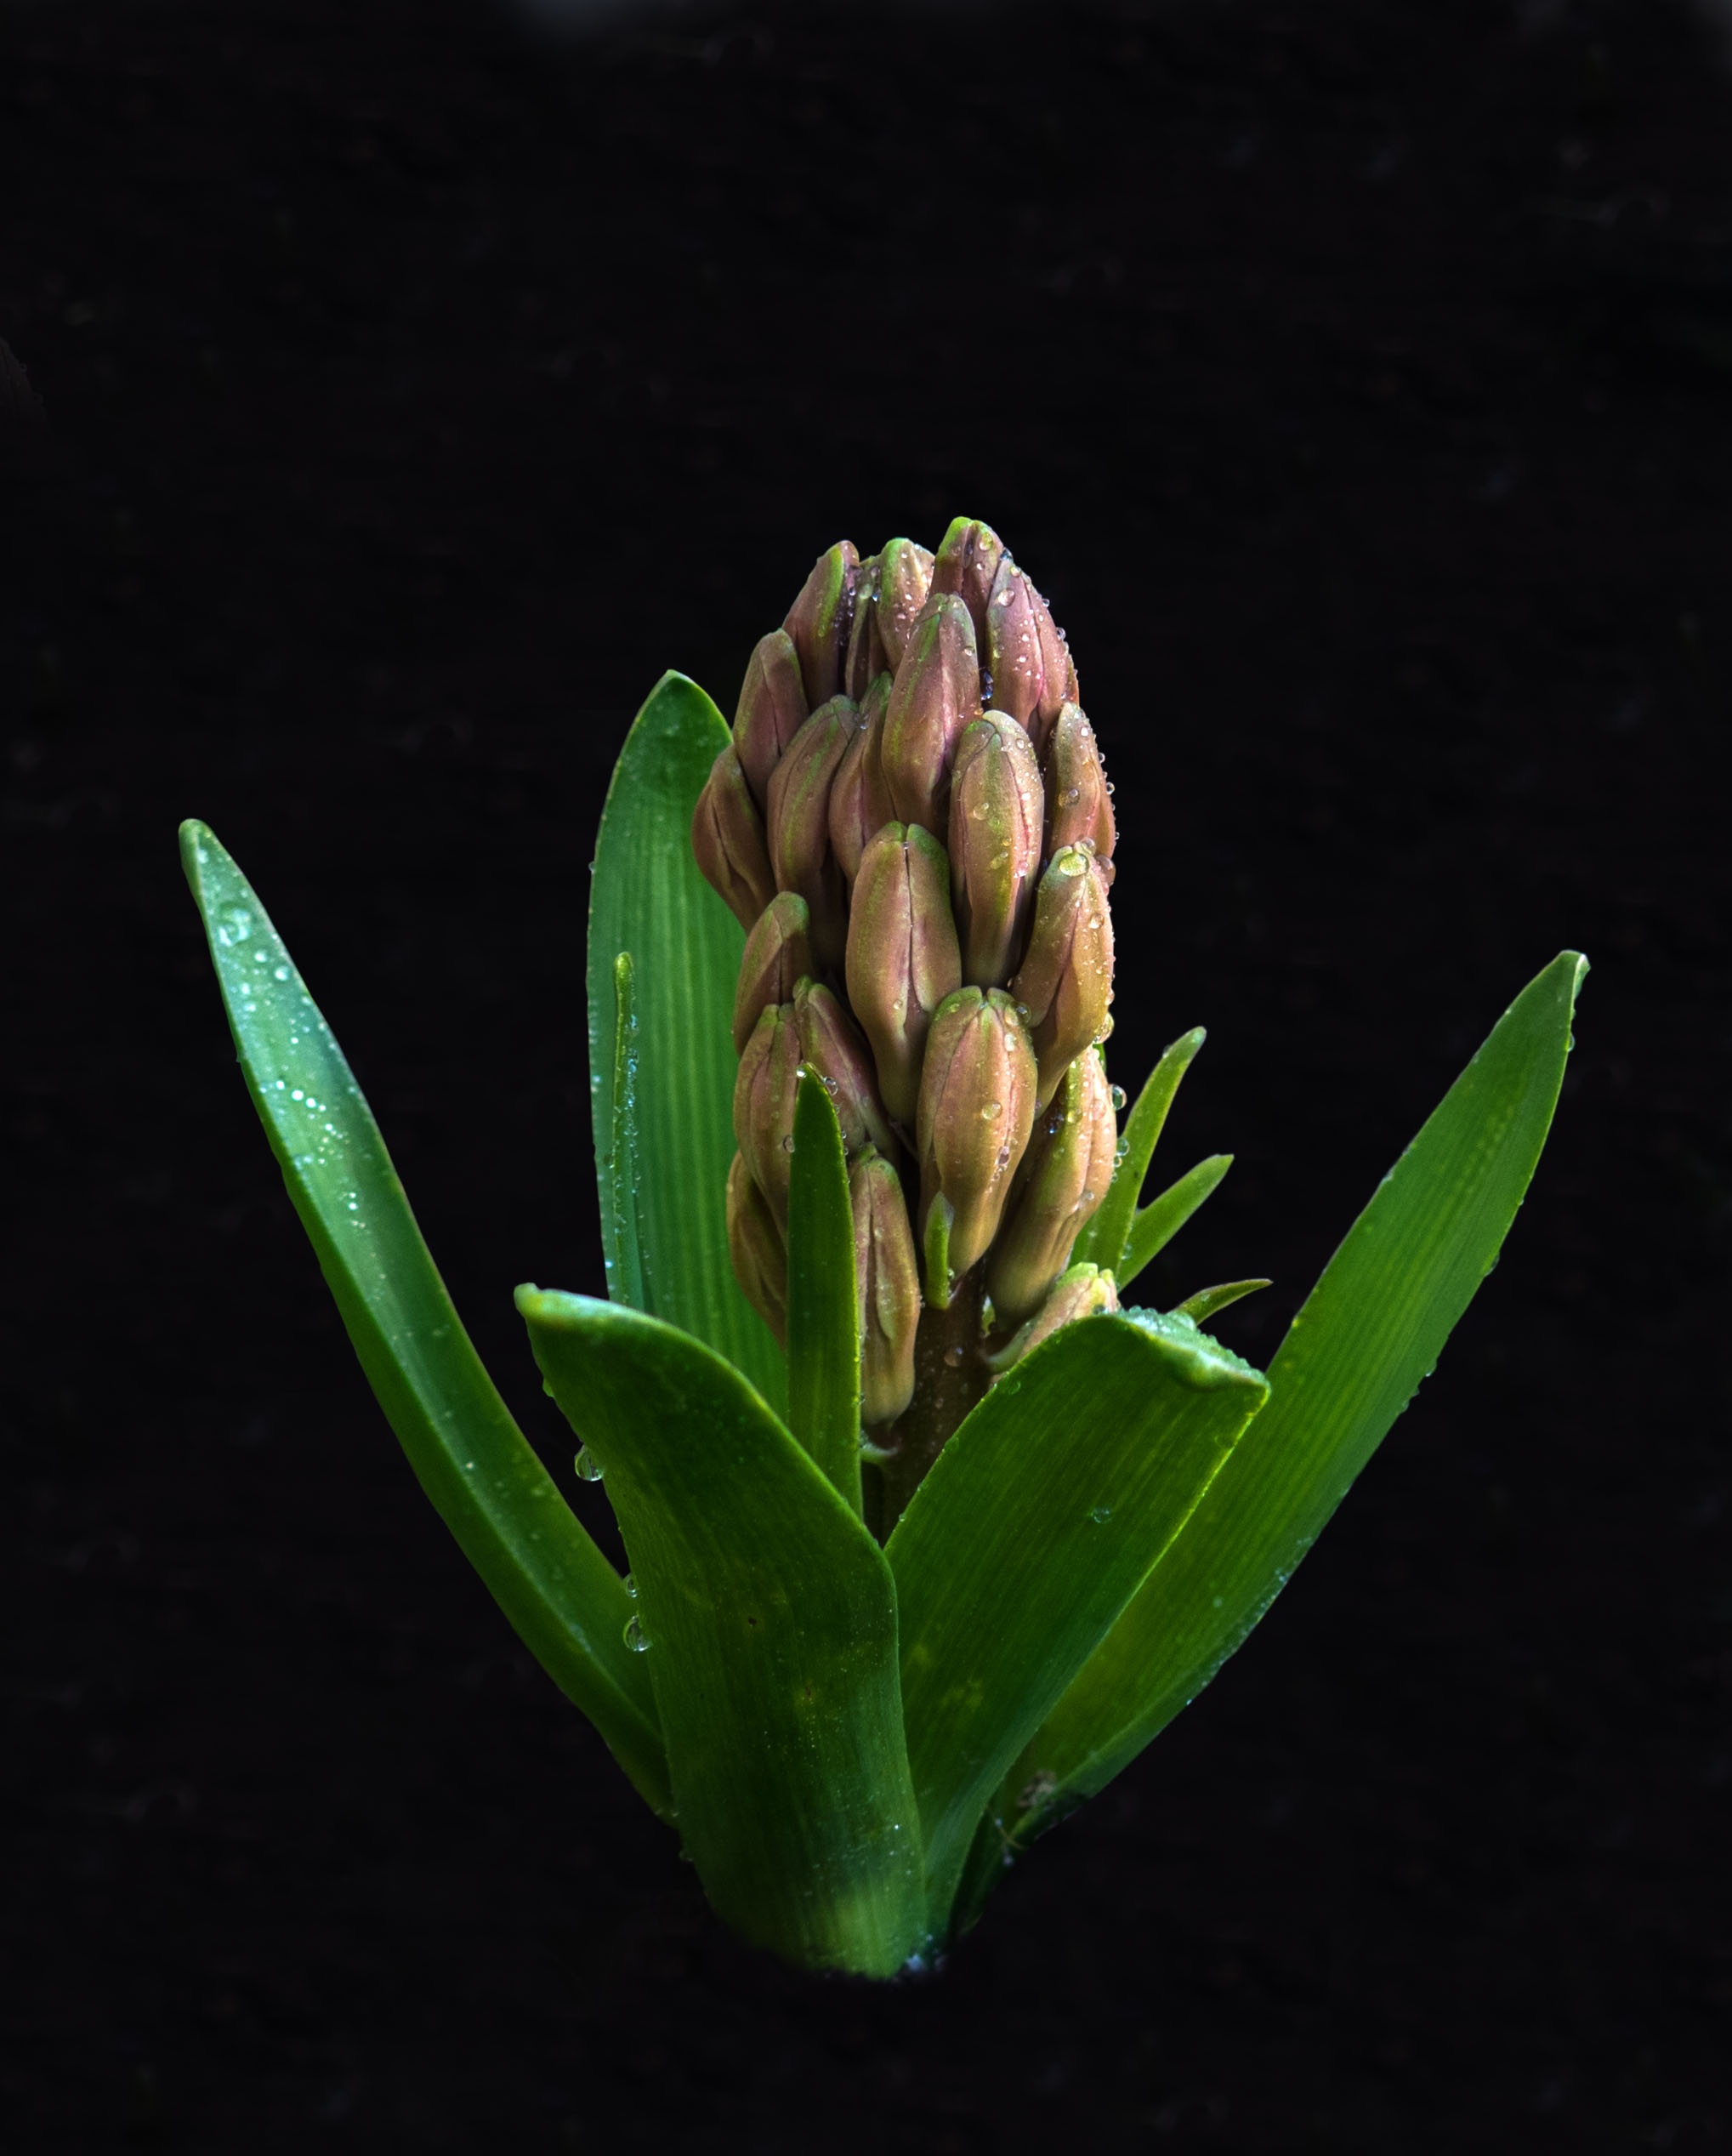
nature, plant, leaf, flower, petal, green, produce, botany, flora, flowers, close up, bud, early, hyacinth, spring flower, macro photography, flowering plant, plant stem, land plant